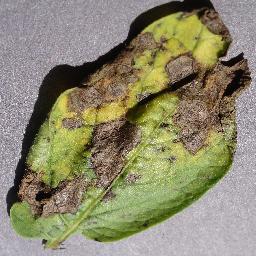
Etiqueta: Tizon_Temprano